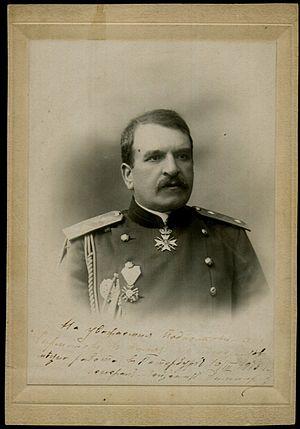
La troisième armée est une unité de l'armée impériale russe créée en juillet 1914 et engagée sur le front de l'Est pendant la Première Guerre mondiale. Elle participe à plusieurs batailles contre les armées impériales austro-hongroise et allemande. Elle est dissoute dans le courant de 1918.